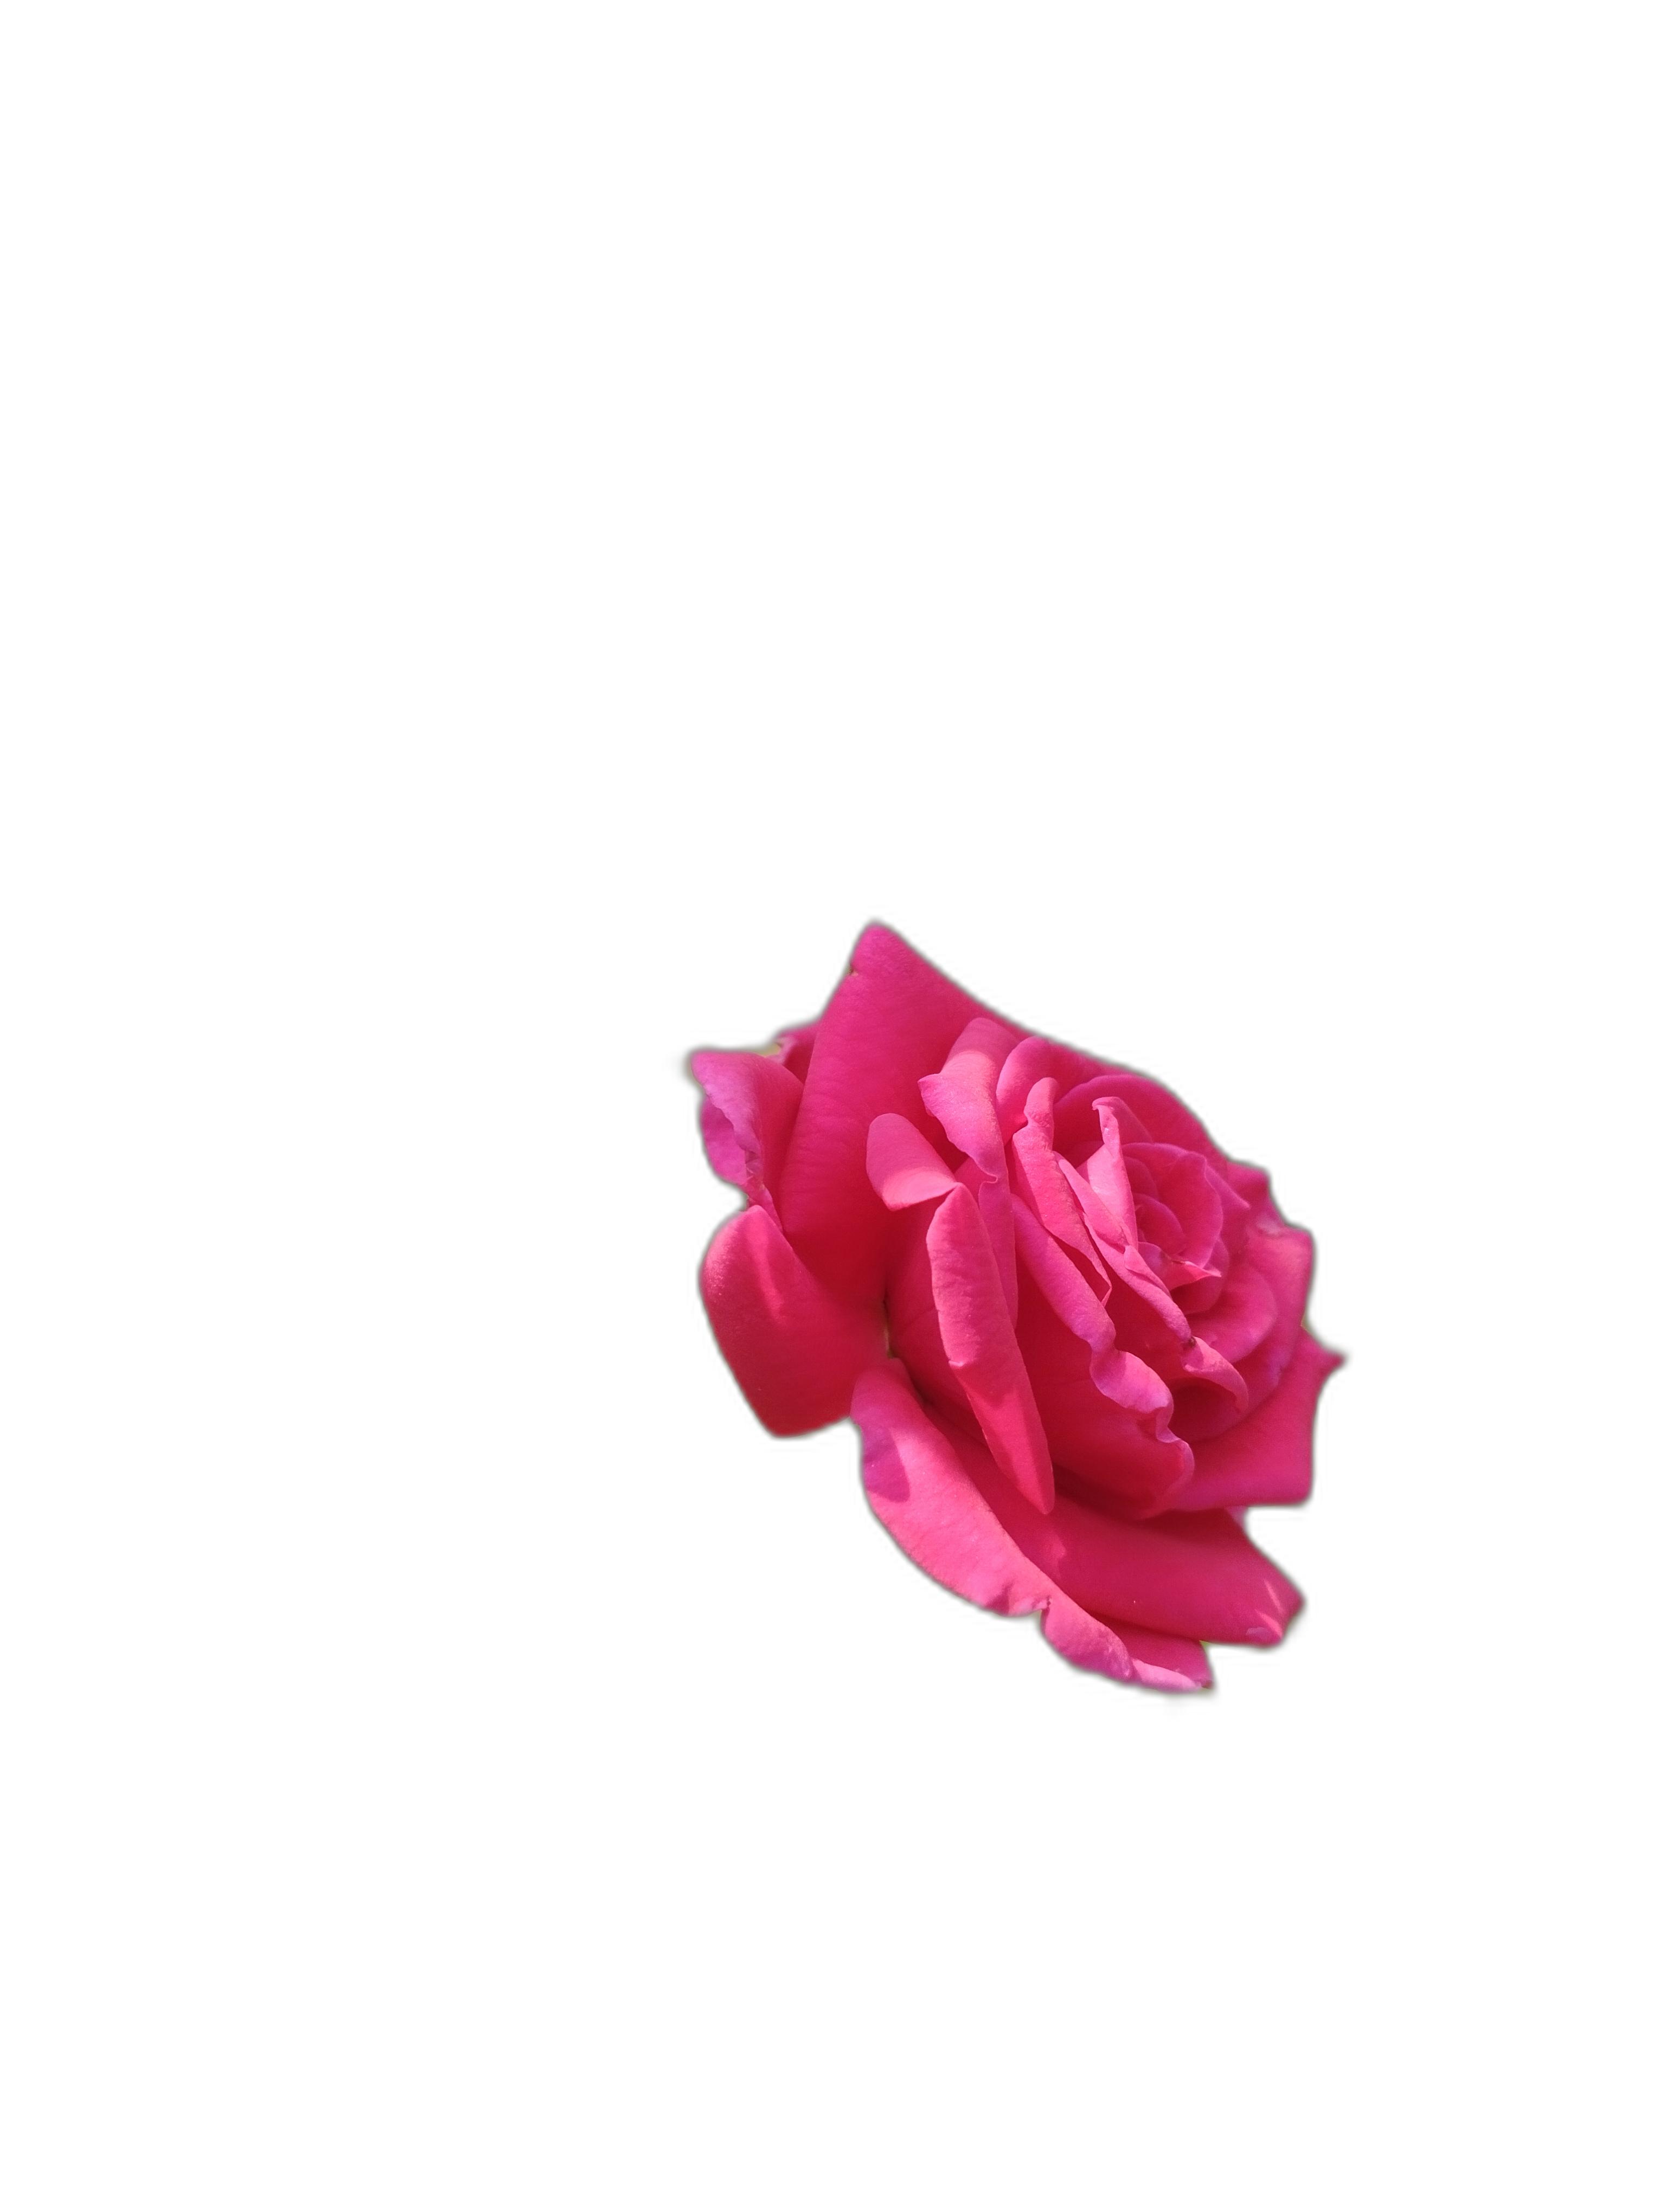
Label: Rose